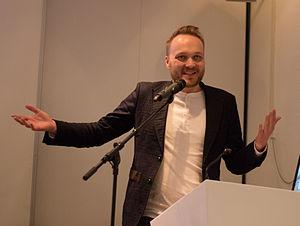
Arjen Hendrik Lubach, né le 22 octobre 1979 à Groningue, est un humoriste, écrivain et animateur de télévision néerlandais. Il est principalement connu en tant que présentateur de l'émission d'actualité satirique Zondag met Lubach sur NPO 3, diffusée chaque dimanche soir.